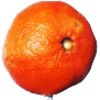
Label: Clementine 1